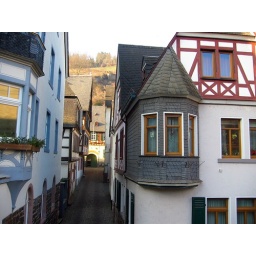
Walking along the top of the town's walls near the train tracks.